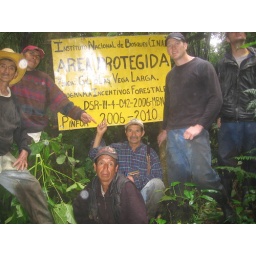
Deep in the cloud forest with my park guard friends